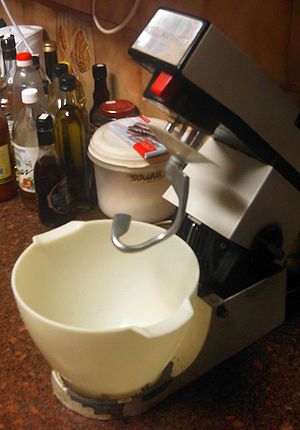
Kenwood Limited
En historisk Kenwood Chef
Kenwood er en førende producent af køkkenmaskiner, som opererer i 44 lande. Kenwood har britiske rødder og er ejet af De'Longhi Group. Kenwood designer, producerer og sælger køkkenmaskiner bl.a. stavblendere, blendere, foodprocessorer, elkedler og brødristere.